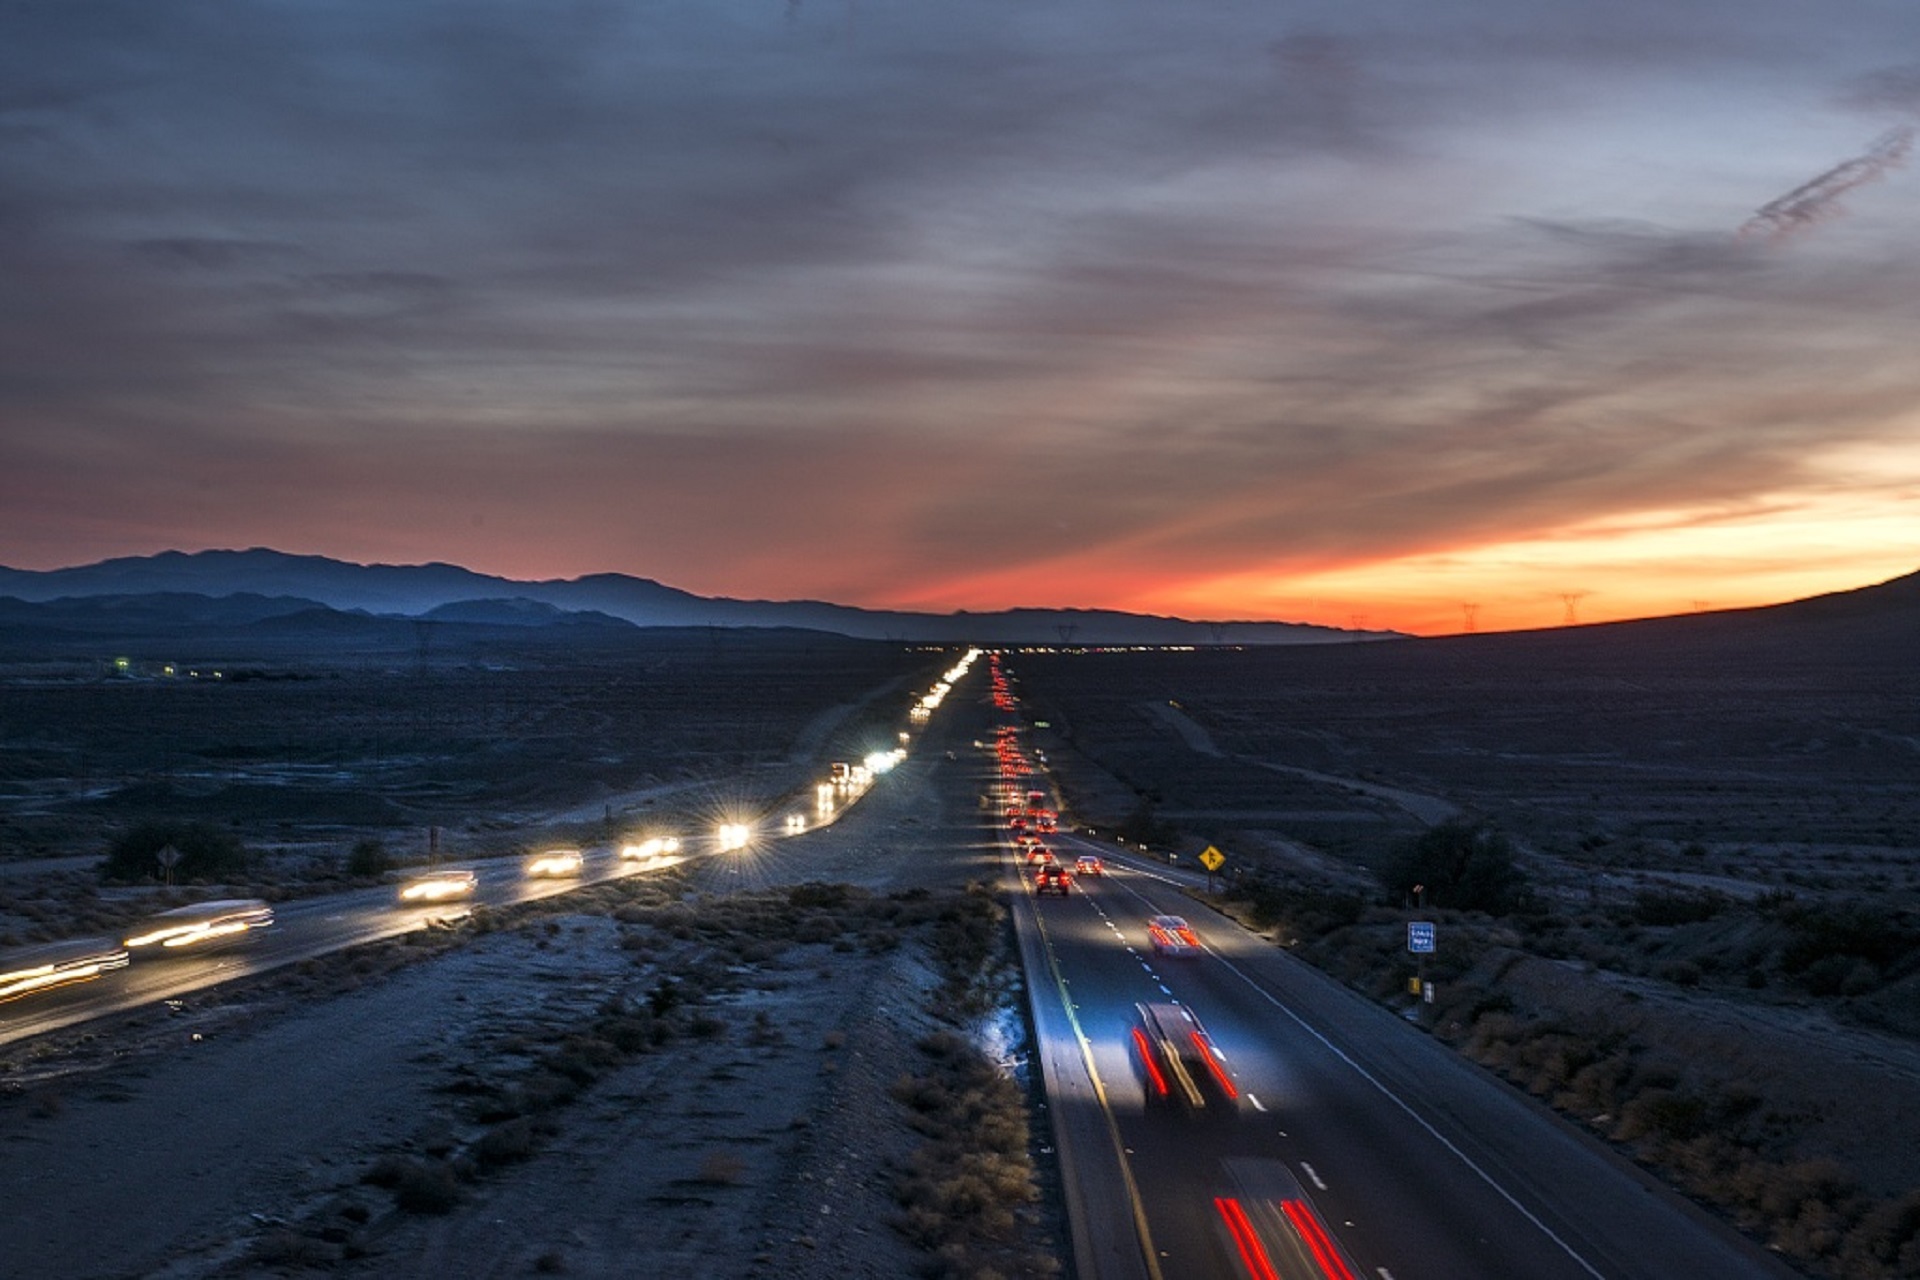
landscape, sea, coast, horizon, mountain, snow, cloud, sky, sunrise, sunset, road, traffic, car, night, sunlight, morning, highway, dawn, cityscape, travel, dusk, transportation, evening, scenic, weather, usa, california, mountains, atmospheric phenomenon